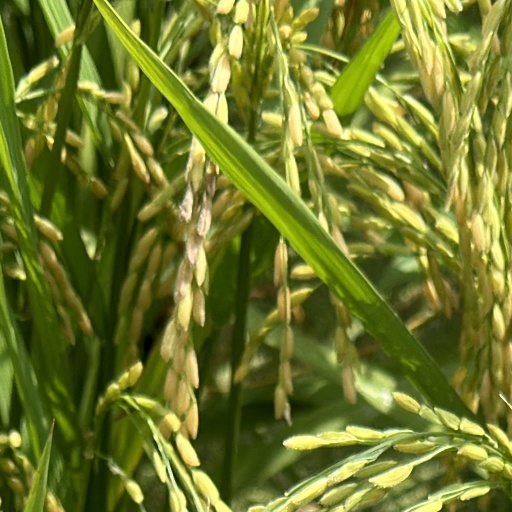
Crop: rice